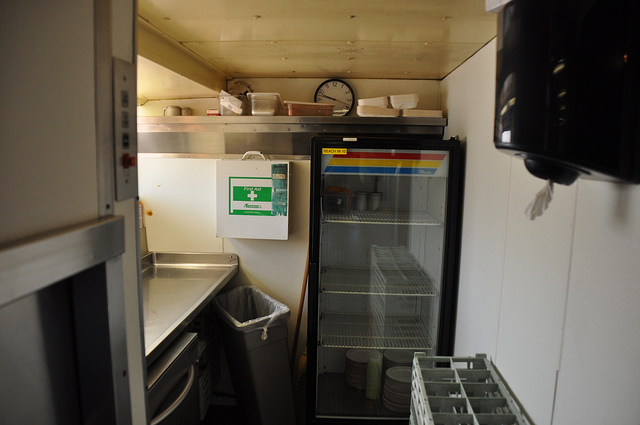
user: Given an image and a question. Answer the question in a short answer. Question: Where would a drink be stored in this room? Short Answer:
assistant: refrigerator